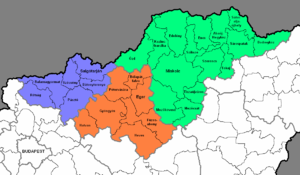
La Hongrie septentrionale est une des sept régions économico-statistiques définies par la nomenclature d'unités territoriales statistiques et regroupant trois comitats : Borsod-Abaúj-Zemplén, Heves et Nógrád.